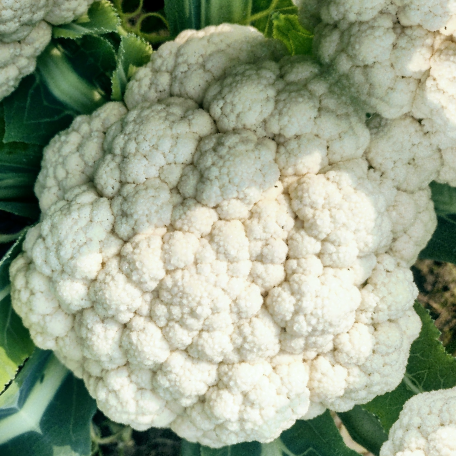
Label: Disease Free